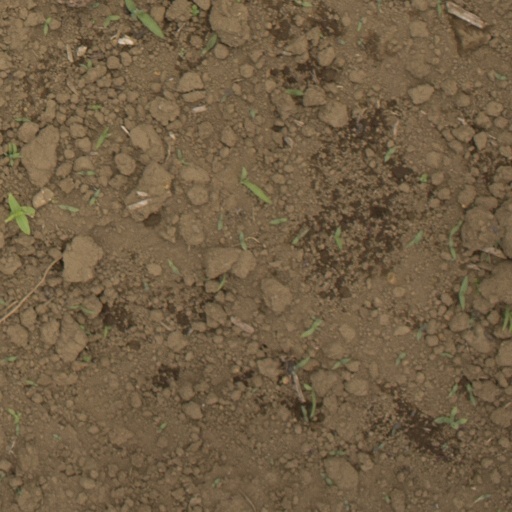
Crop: Jerusalem artichoke